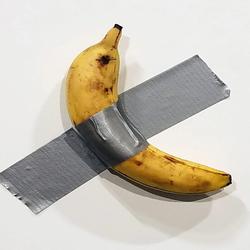
Label: Banana